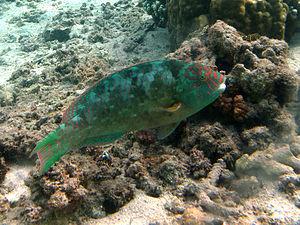
Un poisson-perroquet des carolines (Calotomus carolinus) mâle à la Réunion.
Calotomus est un genre de poissons marins tropicaux de la famille des Scaridae, qui fait partie du vaste sous-ordre des Labroidei.
L'île de La Réunion est un département d'outre-mer français situé dans le sud-ouest de l'océan Indien.